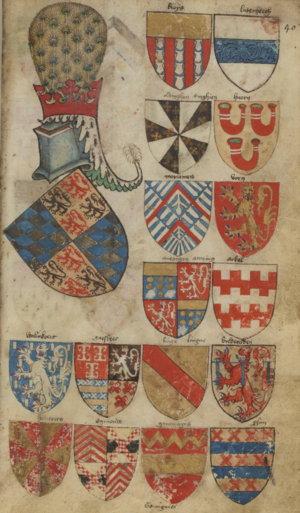
L'armorial Bellenville ou armorial Beaulaincourt, est un recueil d'armoiries médiévales compilé vers la fin du XIVᵉ siècle.